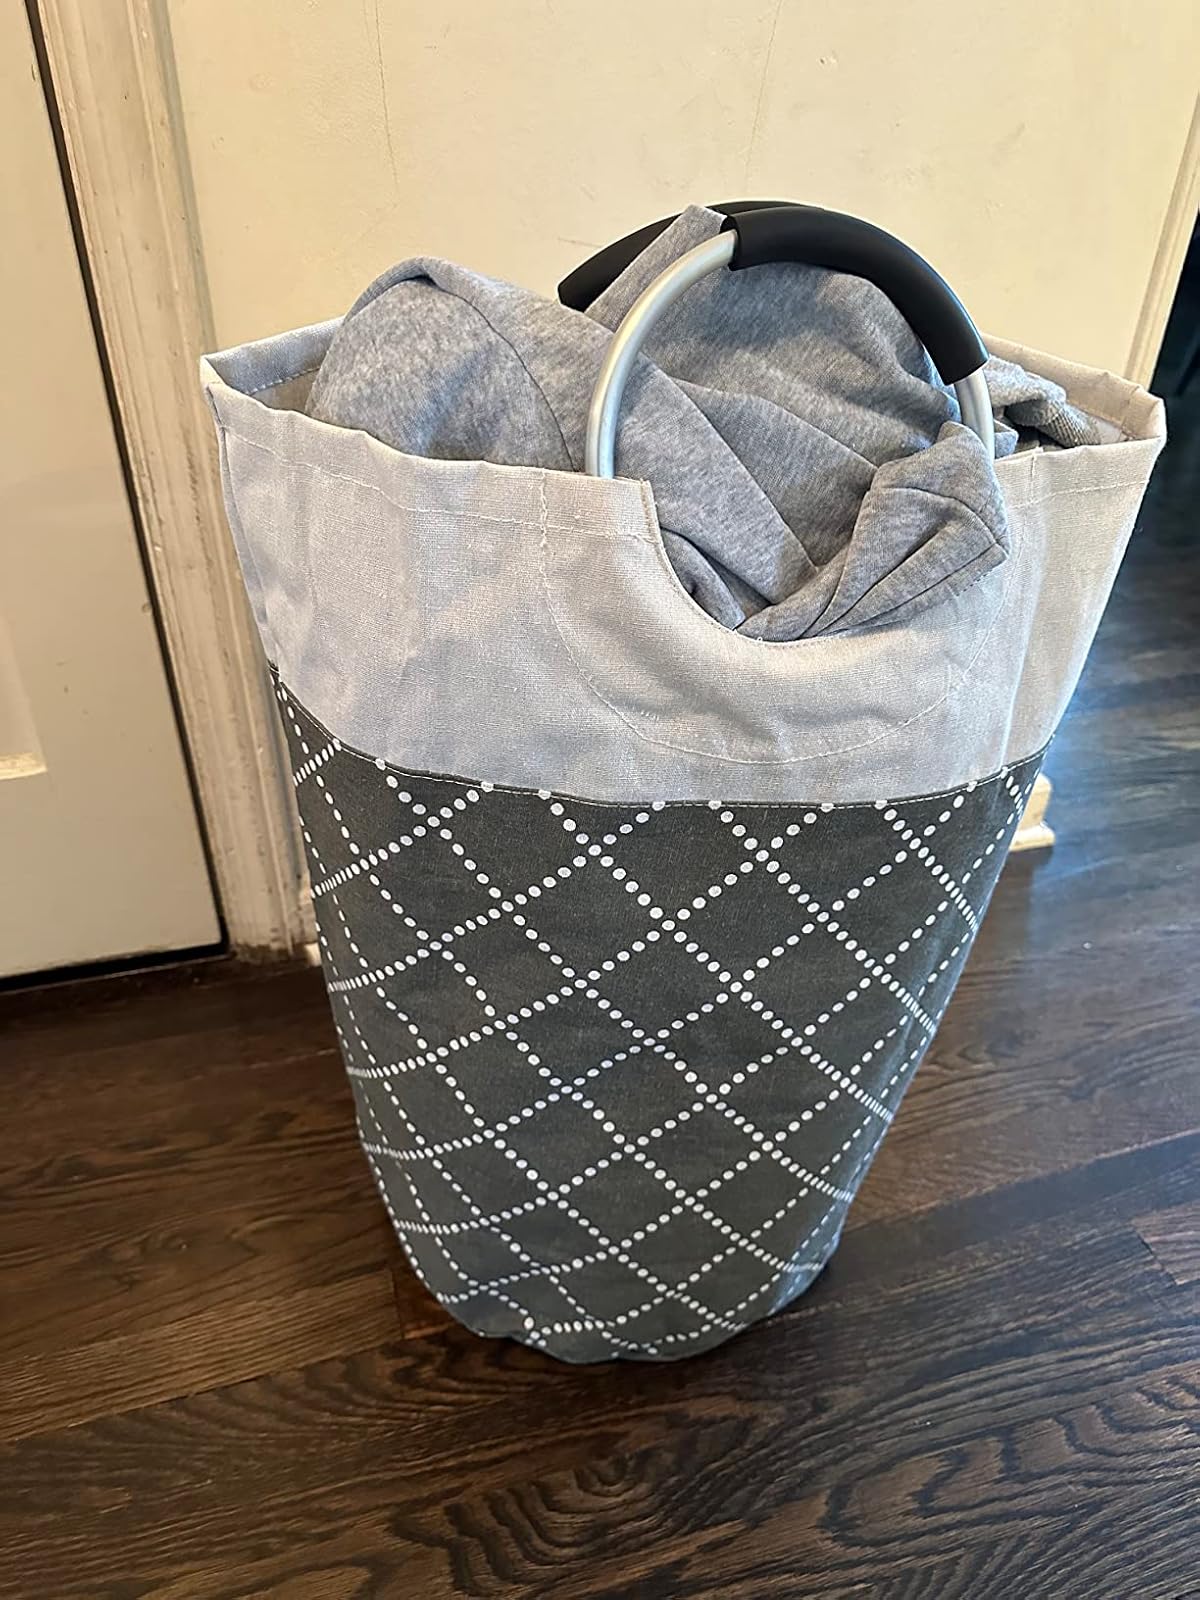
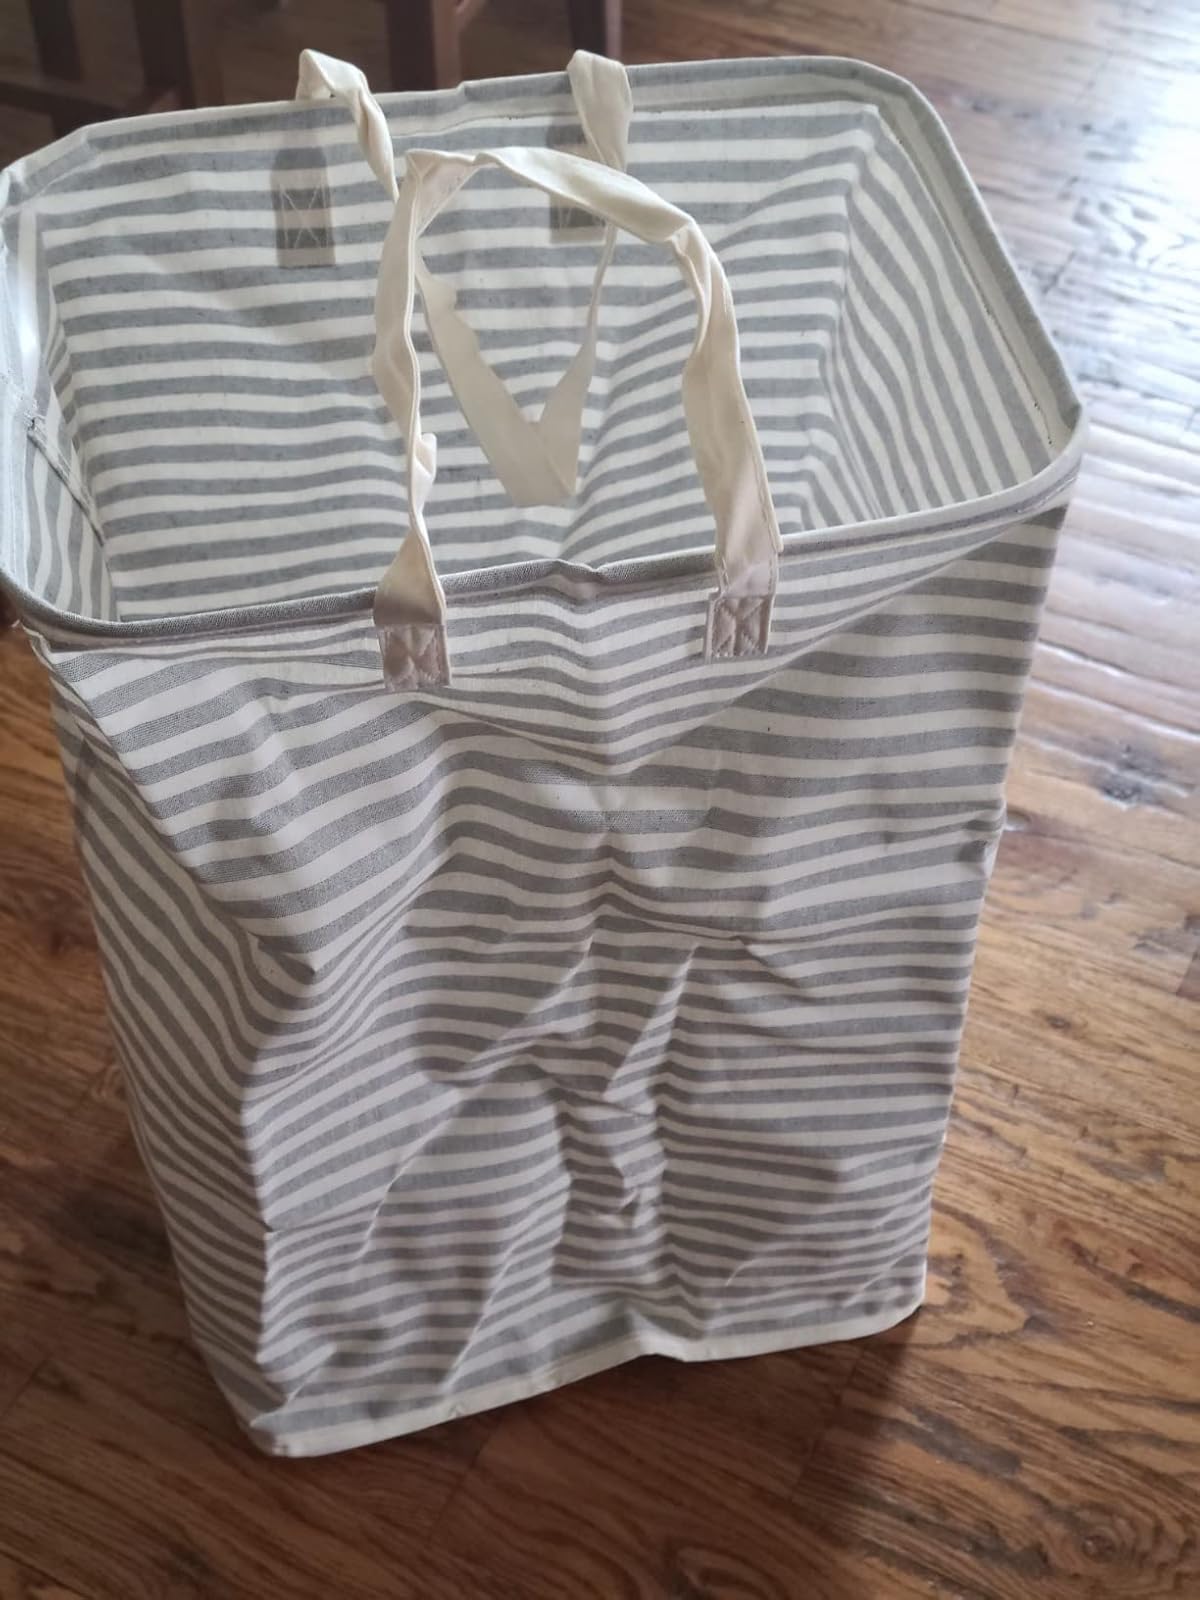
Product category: items_hamper
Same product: no